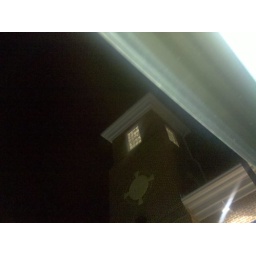
While waiting to pick up a friend, I noticed how cool the building was. I love the lit window in the tower.